Waddell "A" Truss Bridge

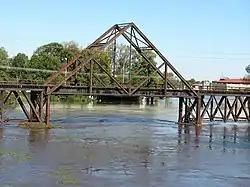
Kansas City Southern Railroad Bridge, Cross Bayou (present-day)

Only two known examples of Waddell's "A" truss still exist. Due to the design's significance with respect to both the progress of American civil engineering and the legacy of J.A.L. Waddell, each has been designated a National Historic Place for more than three decades.